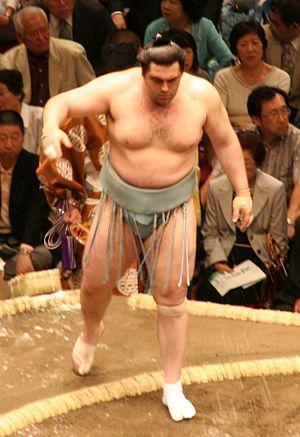
Kokkai Futoshi, de son vrai nom Levan Tsaguria, est un lutteur sumo né à Soukhoumi en Géorgie le 10 mars 1981. Commençant sa carrière en mai 2001, il est le premier Géorgien à atteindre la première division dans ce sport en 2004. Son plus haut rang a été komusubi qu'il a atteint en 2006. Il a gagné deux prix spéciaux pour sa combativité et deux étoiles dorées pour avoir battu à deux reprises un yokozuna. Il combat pour l'école Oitekaze et mesure 1,89 m pour 153 kg. Il prend sa retraite lors du tournoi de septembre 2012.